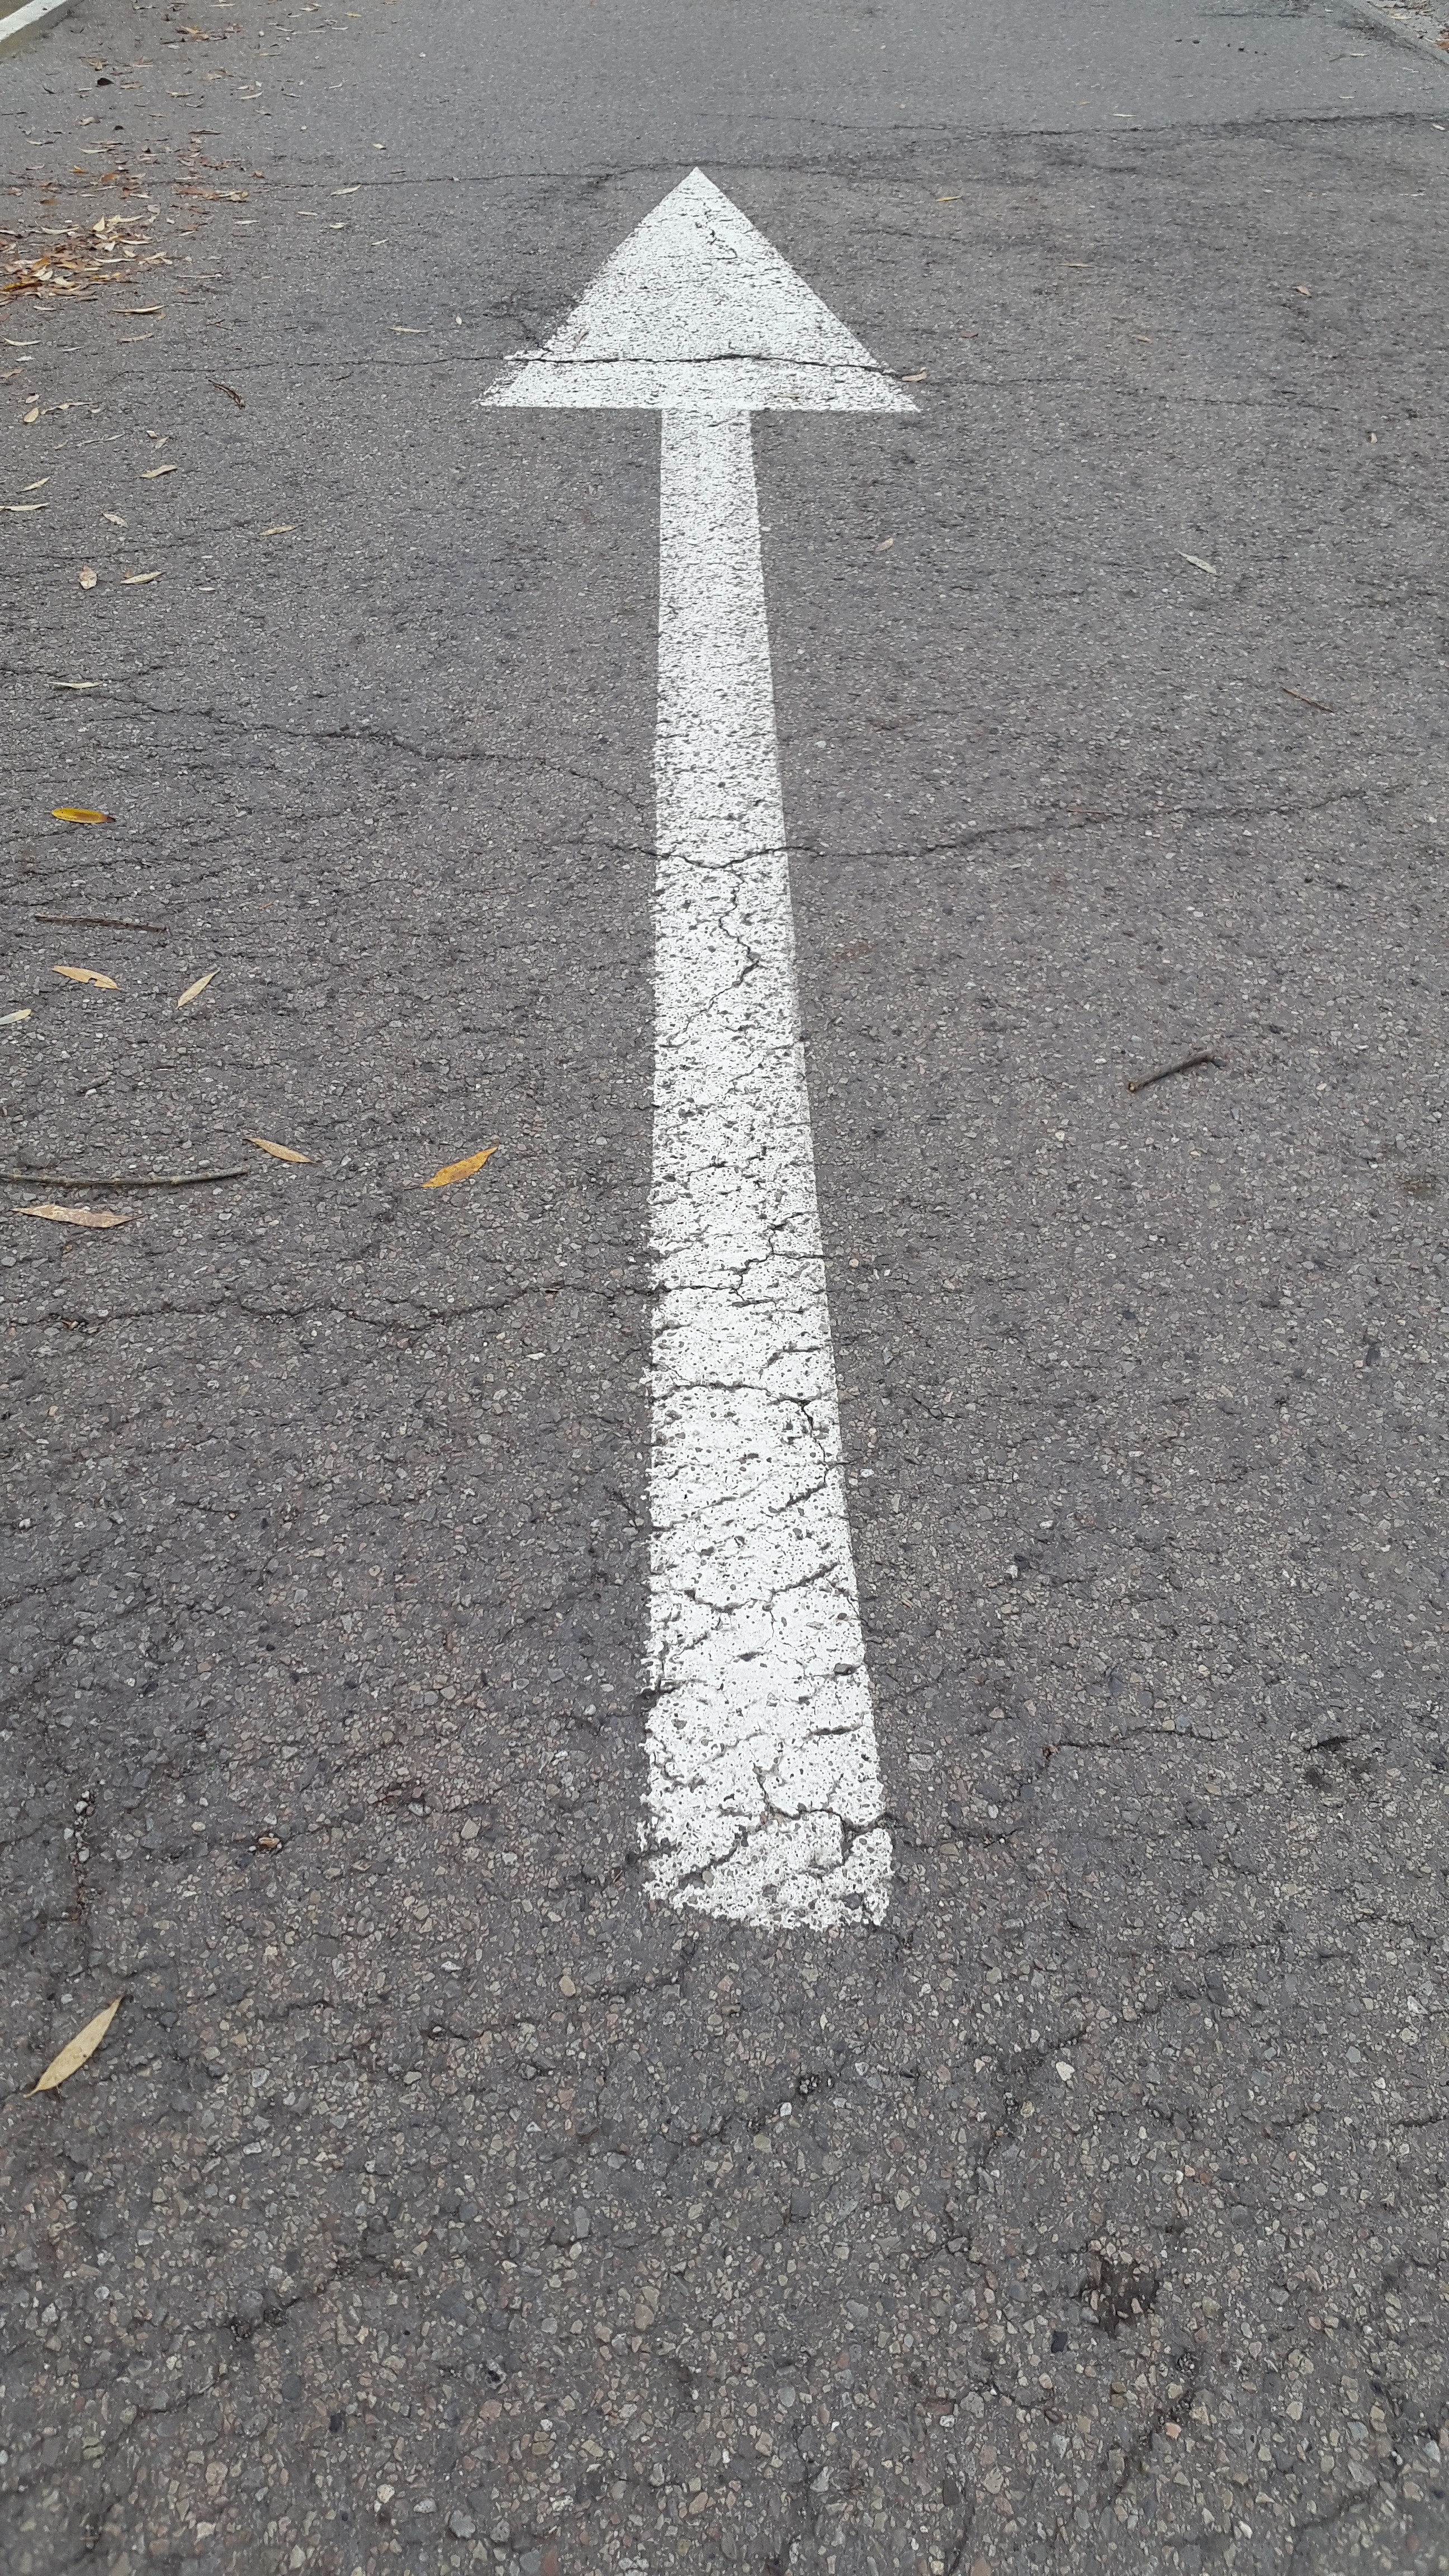
road, sidewalk, asphalt, walkway, monument, line, direction, pillar, drive, street sign, lane, note, road sign, arrow, memorial, shield, mark, turn, directory, choice, road construction, traffic sign, road surface, road marking